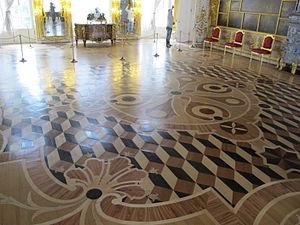
Le parquet est un revêtement de sol composé d'un assemblage de lames de bois. C'est un système de plancher en bois composé d'une couche supérieure en bois massif d'au moins 2,5 mm d'épaisseur et comportant, ou non, une ou plusieurs couches supplémentaires.
La Salle des Tableaux est une grande salle du palais Catherine situé à 25 kilomètres de Saint-Pétersbourg.